Conor Mullee

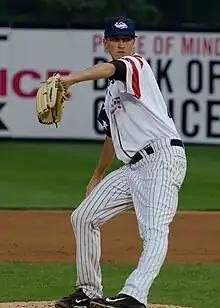
Mullee with the Trenton Thunder in 2015

Conor Joseph Mullee (born February 25, 1988) is an American former professional baseball pitcher. He played in Major League Baseball (MLB) for the New York Yankees.